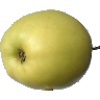
Label: Apple Golden 2